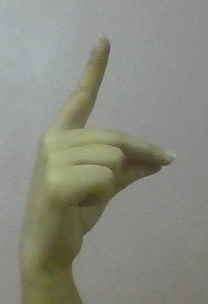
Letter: ta